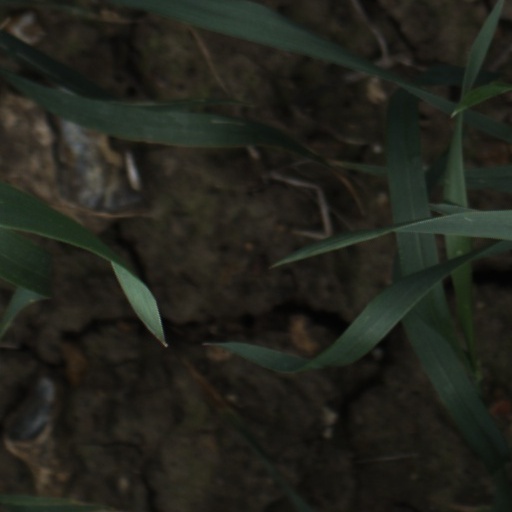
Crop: wheat